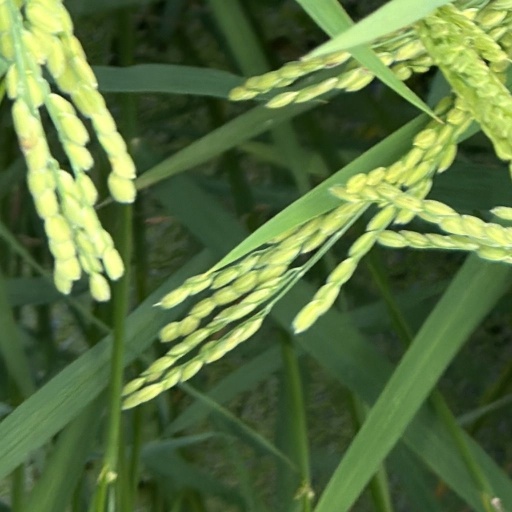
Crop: rice